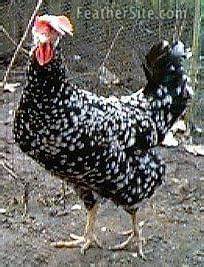
Label: gallina